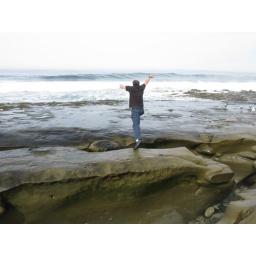
Me playing on the beach and jumping the rocks in La Jolla. January 15th 2010